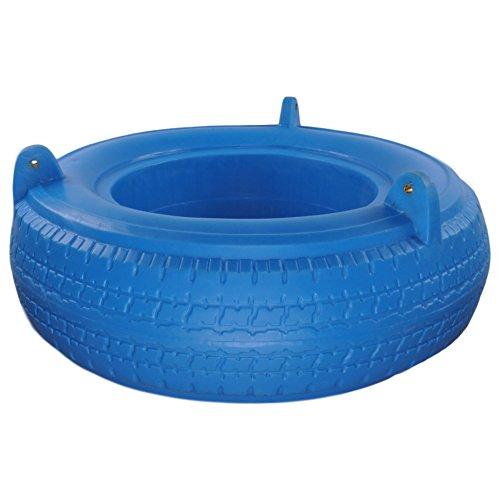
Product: Swing Set Stuff Inc. Rotomold Tire with SSS Logo Sticker Playground Attachment, Blue
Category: Toys & Games | Arts & Crafts | Stickers
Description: Tire swing only.
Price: $92.99
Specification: ProductDimensions:26x26x9inches|ItemWeight:20pounds|ShippingWeight:20.6pounds(Viewshippingratesandpolicies)|ASIN:B00BPDWNDI|Itemmodelnumber:SSS-0089-B|Manufacturerrecommendedage:6-12years